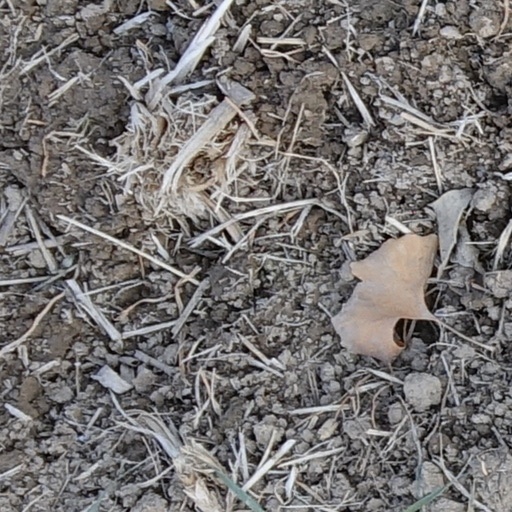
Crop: wheat